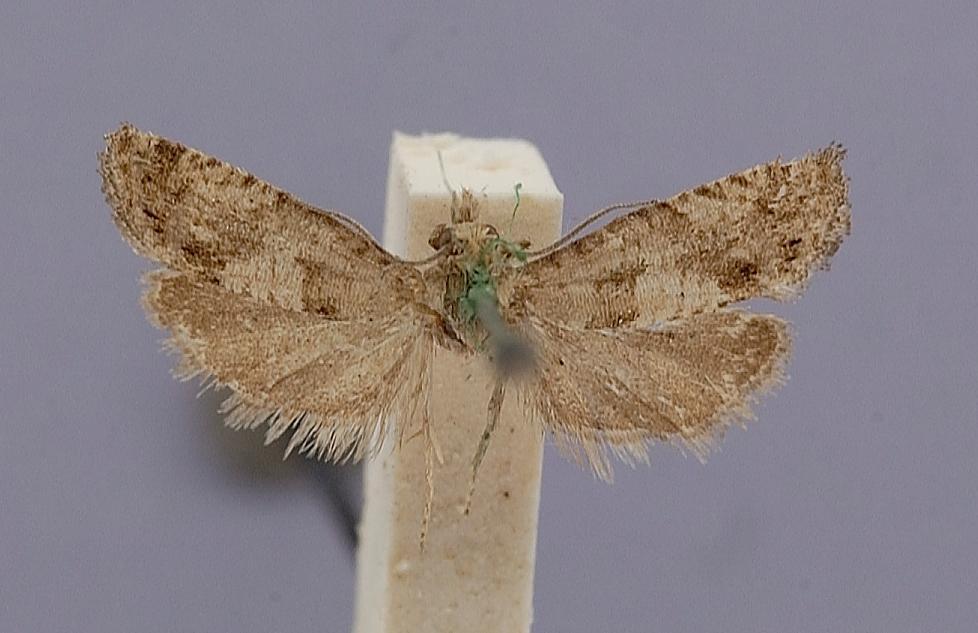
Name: Paedisca abbreviatana
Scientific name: Paedisca abbreviatana Walsingham, 1879
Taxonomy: Animalia, Arthropoda, Insecta, Lepidoptera, Tortricidae
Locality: [Not Stated], Pennsylvania, United States
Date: [Not Stated]